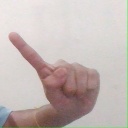
अक्षर: ए